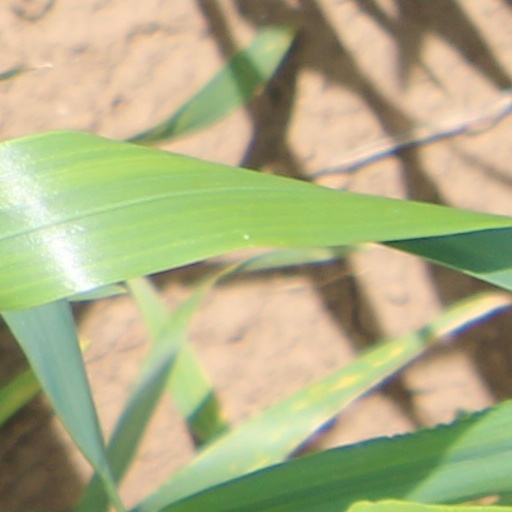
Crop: wheat